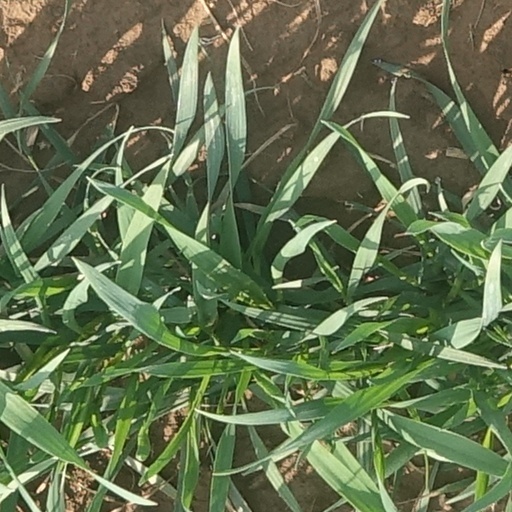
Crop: wheat